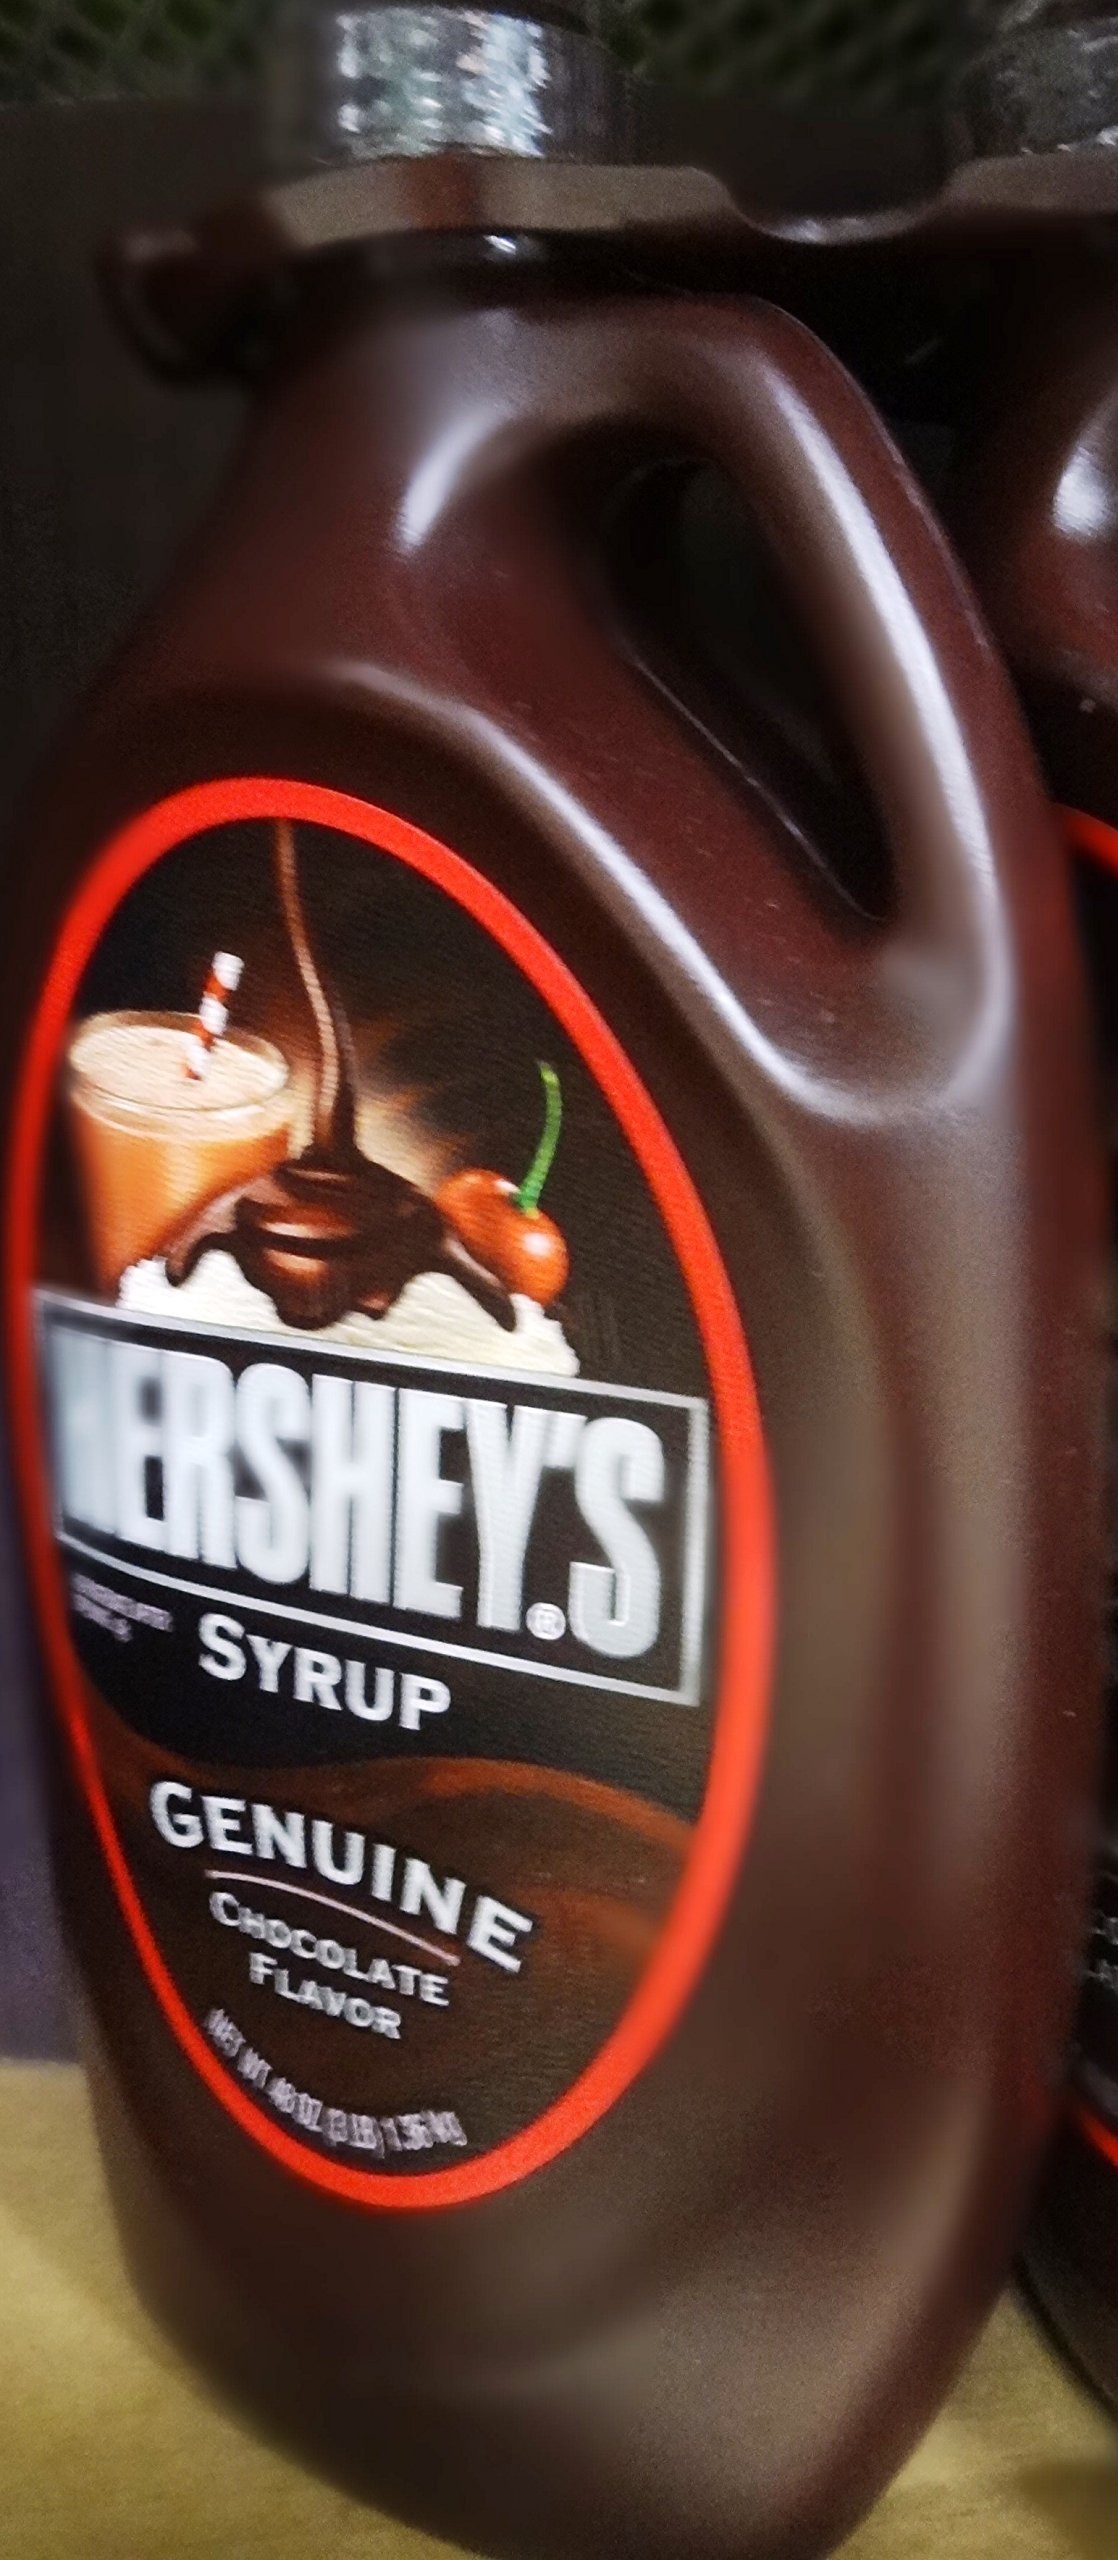
Item Name: Hershey's Chocolate Syrup - 2/48 Ounce
Bullet Point 1: Genuine chocolate flavor
Bullet Point 2: Household favorite for chocolate milk
Product Description: Hershey's Chocolate Syrup is perfect for pouring over desserts, ice cream or for making chocolate milk.
Value: 56.0
Unit: Ounce

Price: 21